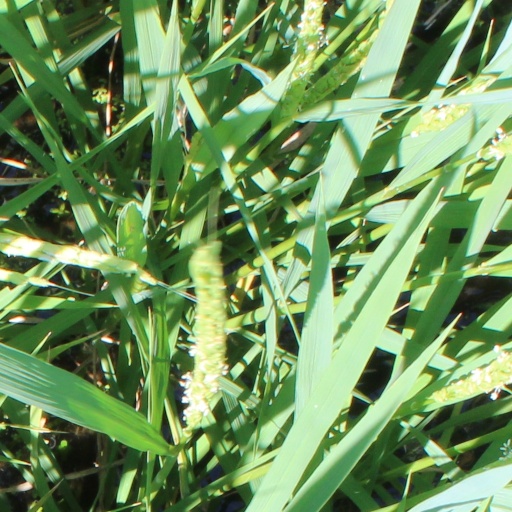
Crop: rice